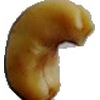
Label: caju_seed